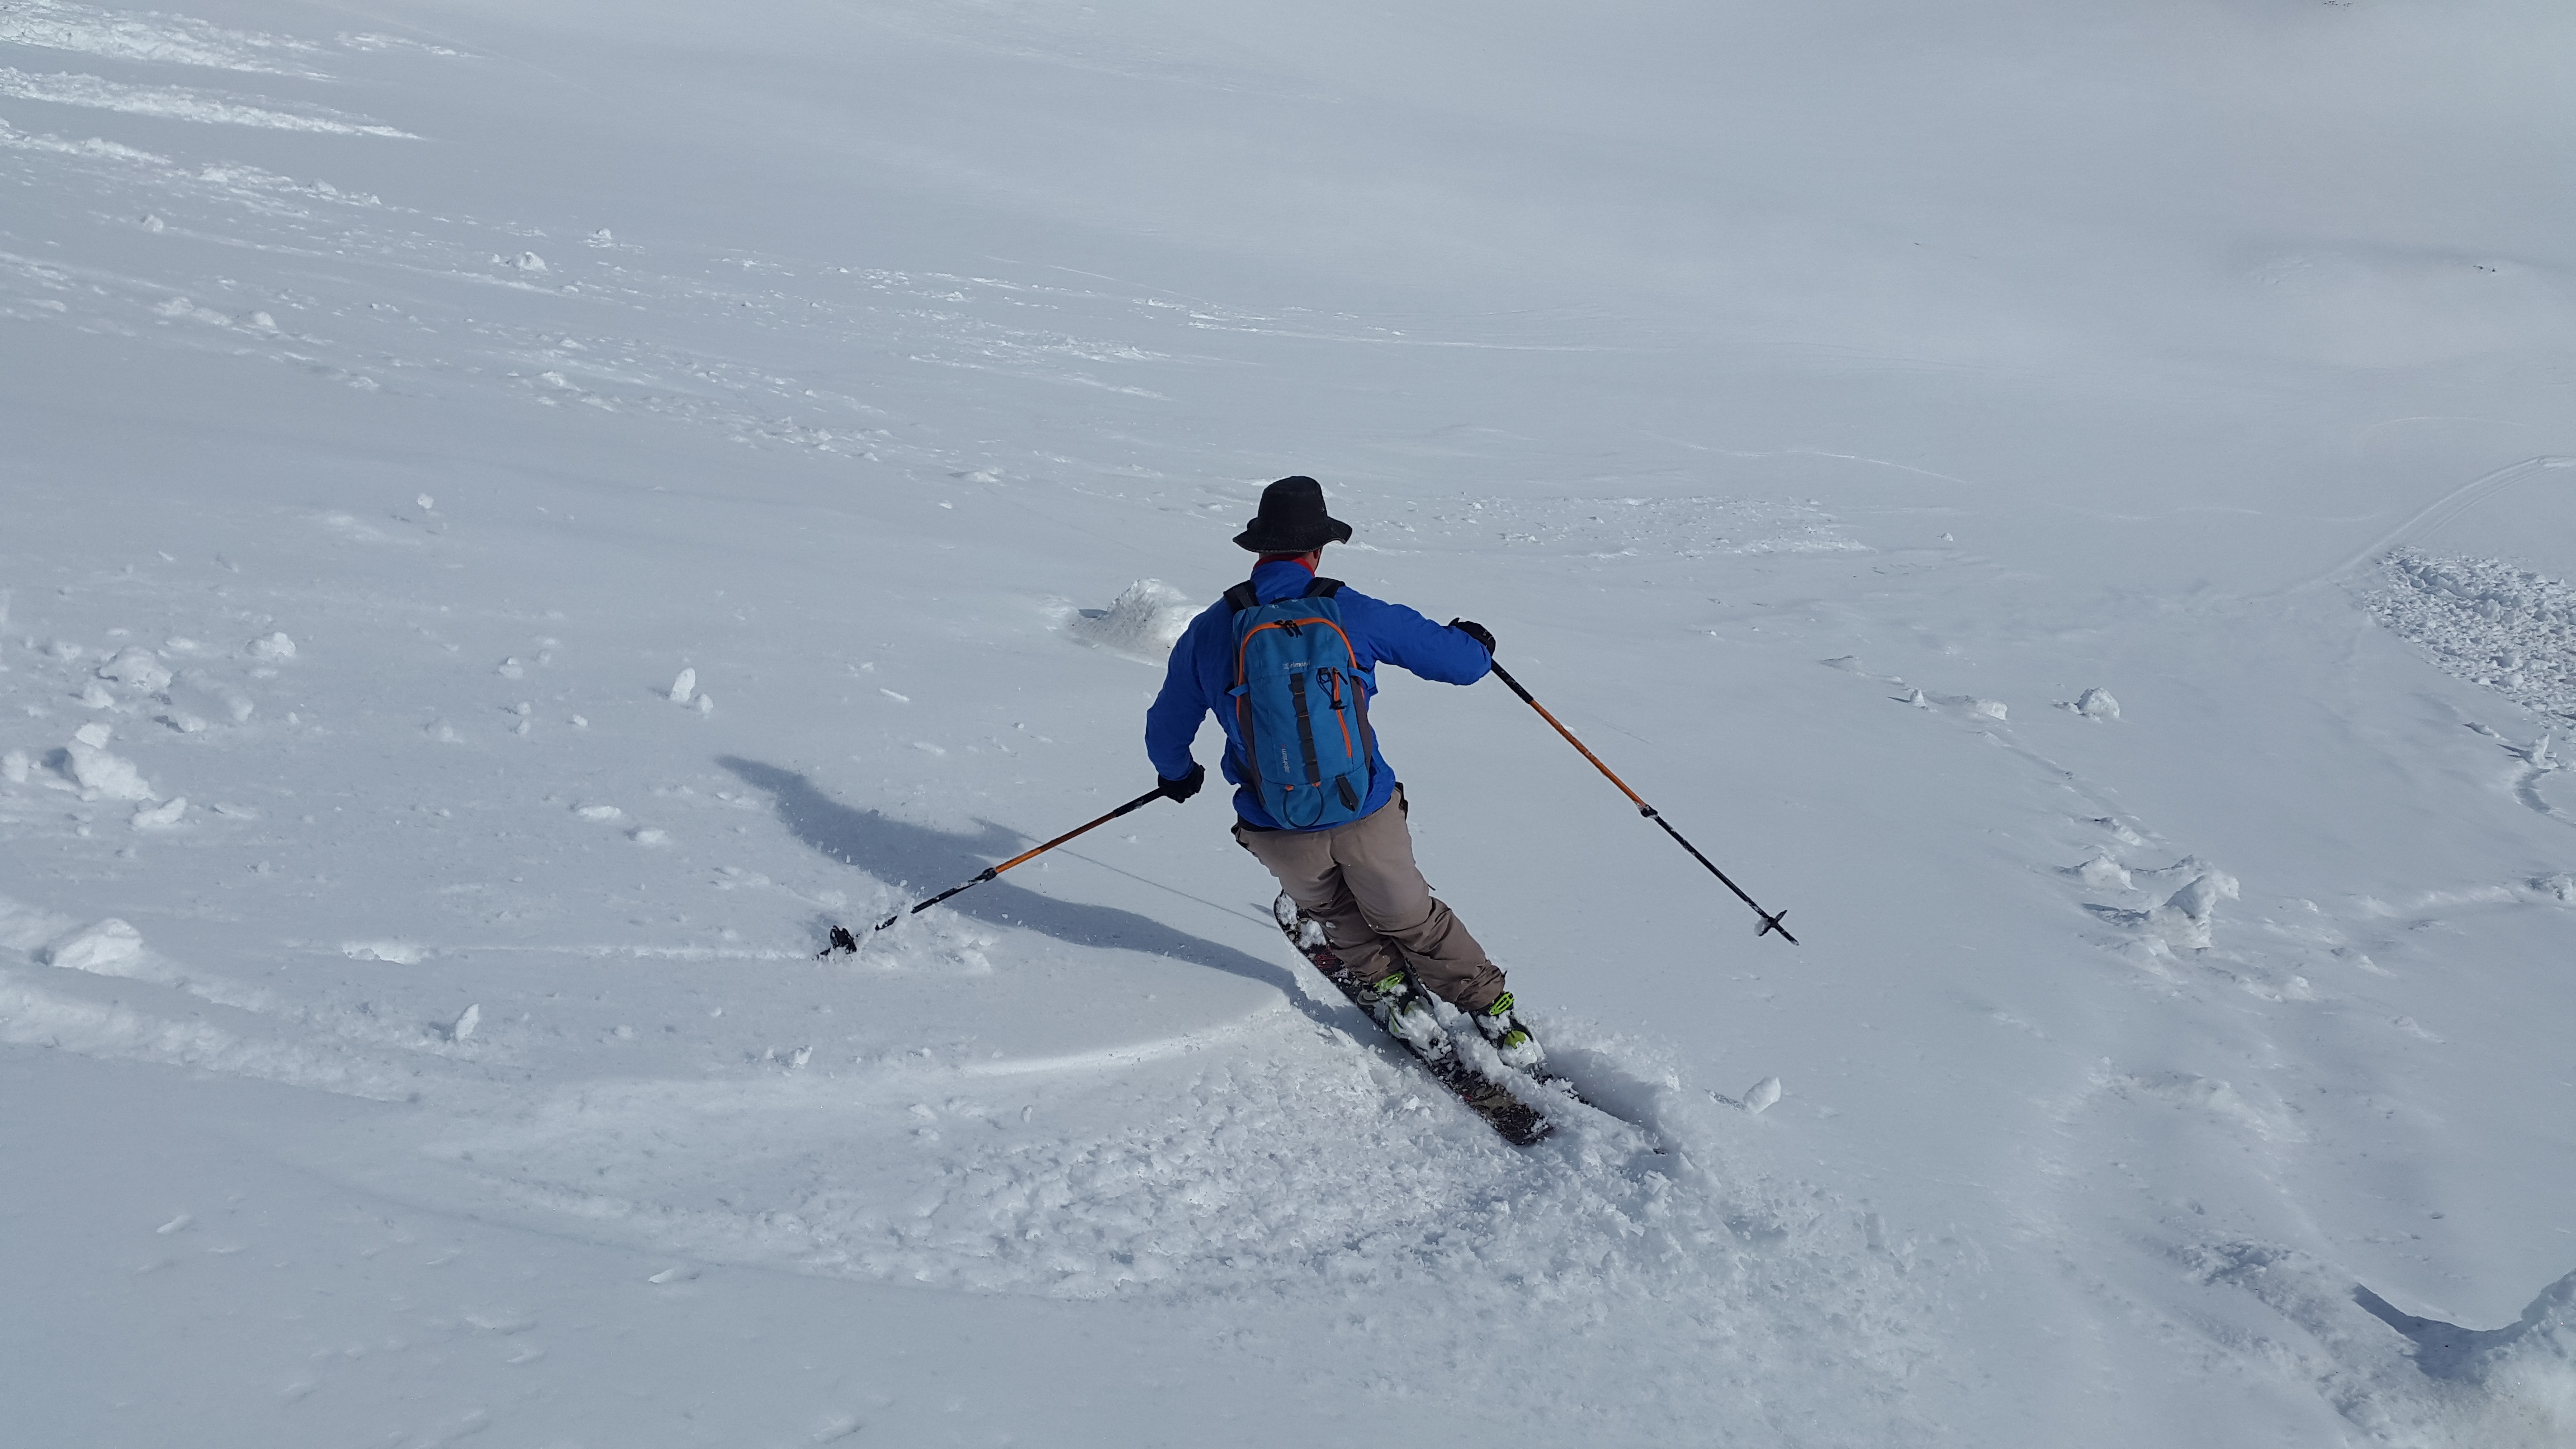
outdoor, snow, winter, recreation, alpine, skiing, sports equipment, winter sport, sports, mountains, downhill, ski, piste, winter sports, backcountry skiiing, ski touring, skitouren goers, nordic skiing, ski mountaineering, ski equipment, outdoor recreation, skischwung, touring skis, alpine skiing, telemark skiing, slalom skiing